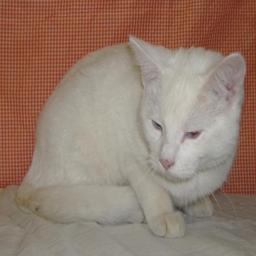
Animal: cats